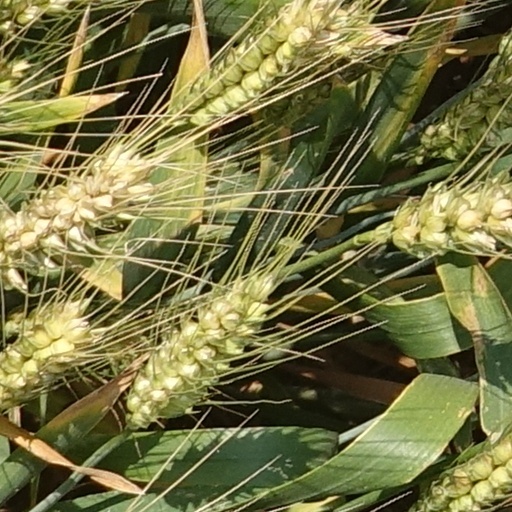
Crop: wheat